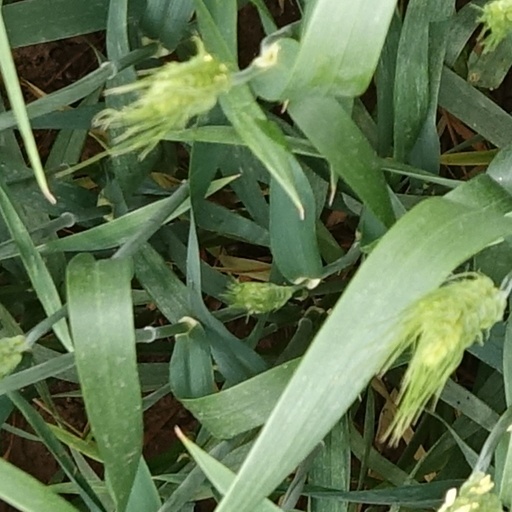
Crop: wheat